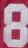
Number: 8